Kings Oak

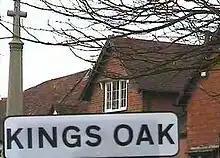
A fake roadsign for the village

Kings Oak, according to a 1964 "TV World" article on the village, is exactly ten miles south of Birmingham.